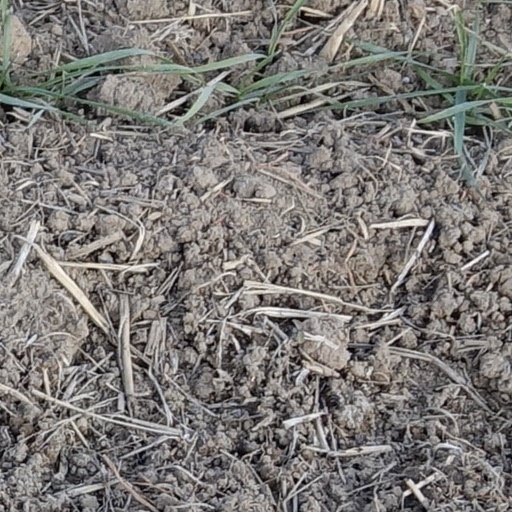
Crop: wheat